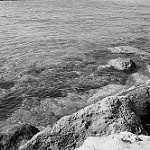
Label: B & W